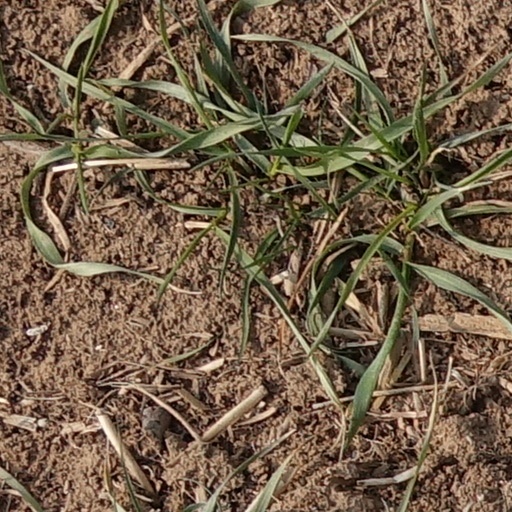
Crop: wheat